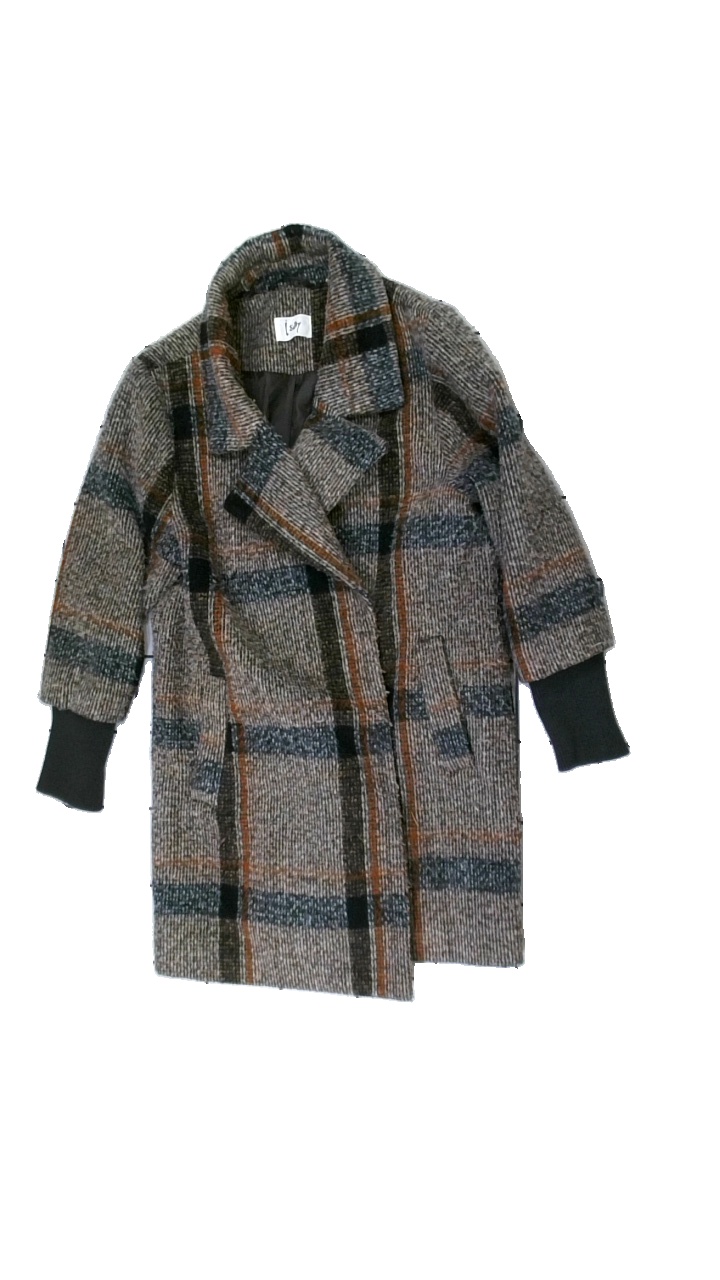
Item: Jacket (Ladies)
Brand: Isay
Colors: Black, Brown, Beige, Multicolor
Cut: Regular, Long
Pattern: Checkered print
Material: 100% polyester
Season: All
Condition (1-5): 2
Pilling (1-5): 1
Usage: Export
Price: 50-100